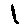
Label: 1